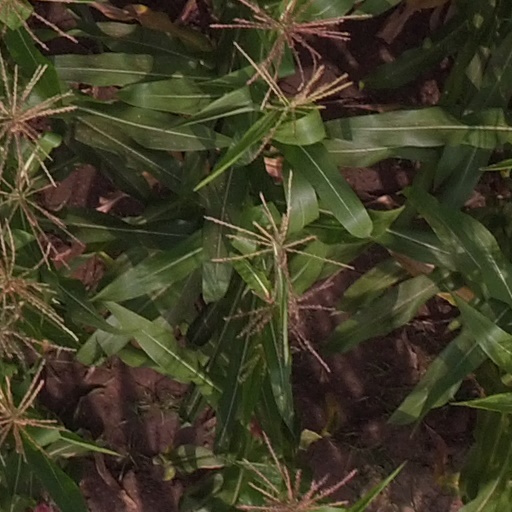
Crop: maize; corn